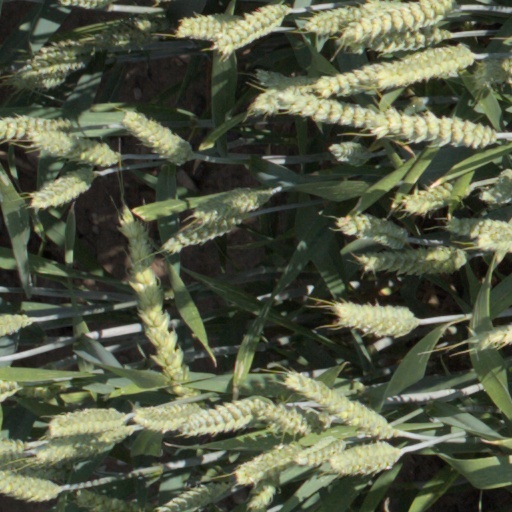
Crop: wheat